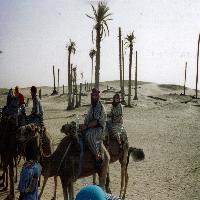
Weather: cloudy or overcast